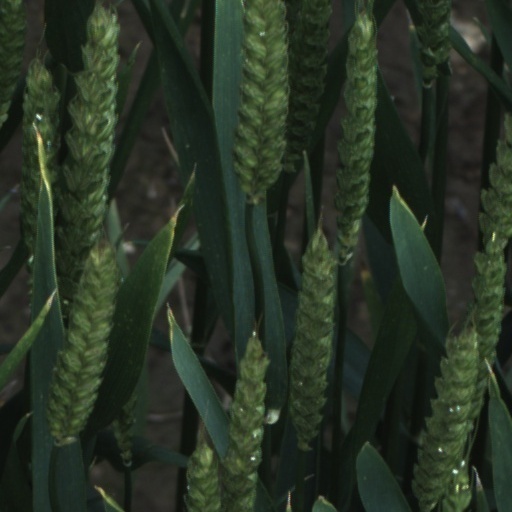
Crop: wheat